Helen Schneider

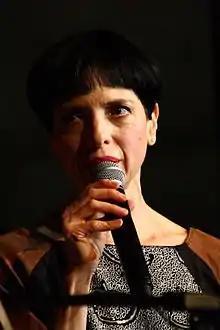
Schneider in 2013

Helen Schneider (born December 23, 1952) is an American singer and actress working mainly in Germany.